Fridays for Future

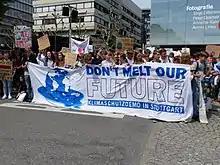
Climate Strike in Stuttgart on 24 May 2019

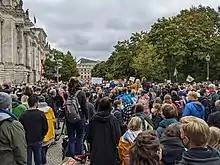
Global Climate Strike in Berlin on 24 September 2021

In Germany, regional groups were organised, communicating autonomously within WhatsApp groups and spreading their messages using flyers and social media. By February 2019, more than 155 local groups were counted by the movement.